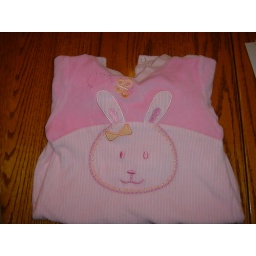
More baby girl clothes than listed, stop by and browse.